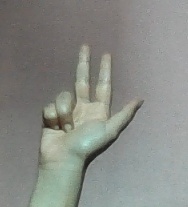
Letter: al